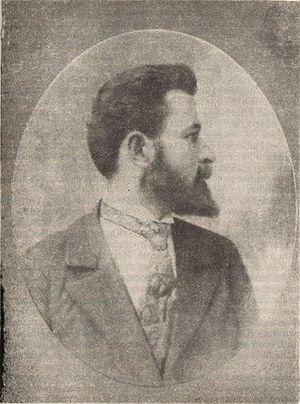
L'insurrection d'Ilinden–Préobrajénié, appelée également insurrection de la Saint-Élie et de la Transfiguration, est un soulèvement populaire de la population de la Macédoine et de la Thrace qui a éclaté le 2 août 1903. Il est mené par les habitants de la Macédoine historique qui réclamaient leur indépendance vis-à-vis de l'Empire ottoman. La Macédoine est alors, depuis l'indépendance de la Serbie et de la Bulgarie en 1878, le dernier territoire européen non-turc inclus dans l'Empire.